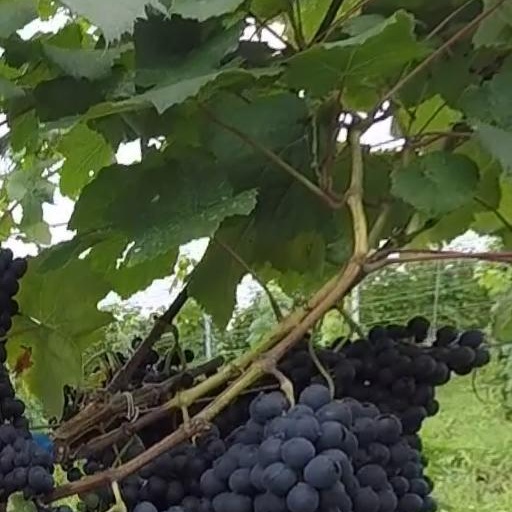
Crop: grape